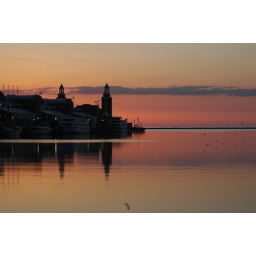
The lake is like glass near sunrise